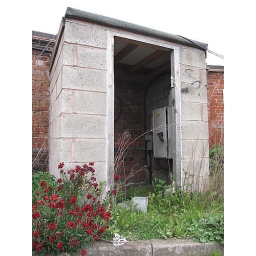
Shed by red flowers